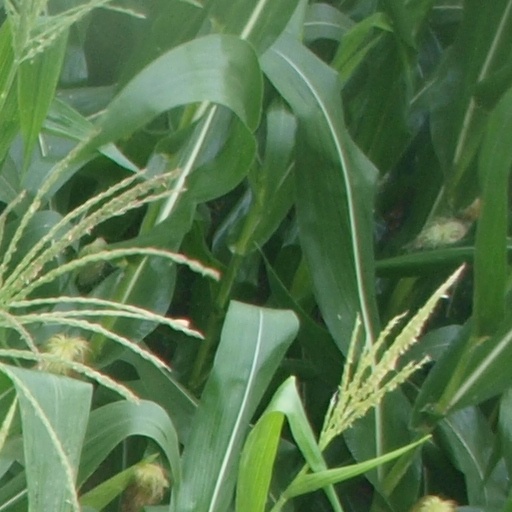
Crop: maize; corn